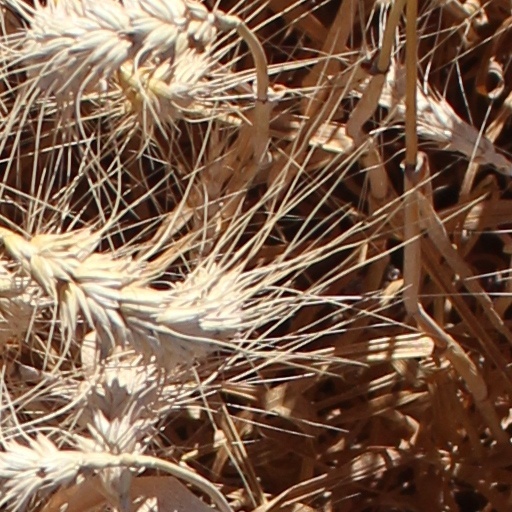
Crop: wheat